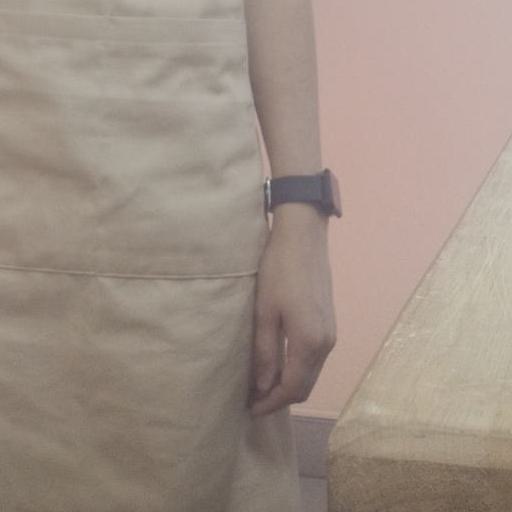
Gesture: no_gesture